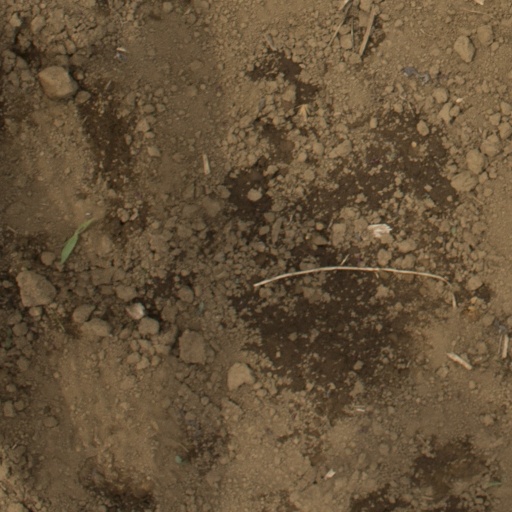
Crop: Jerusalem artichoke